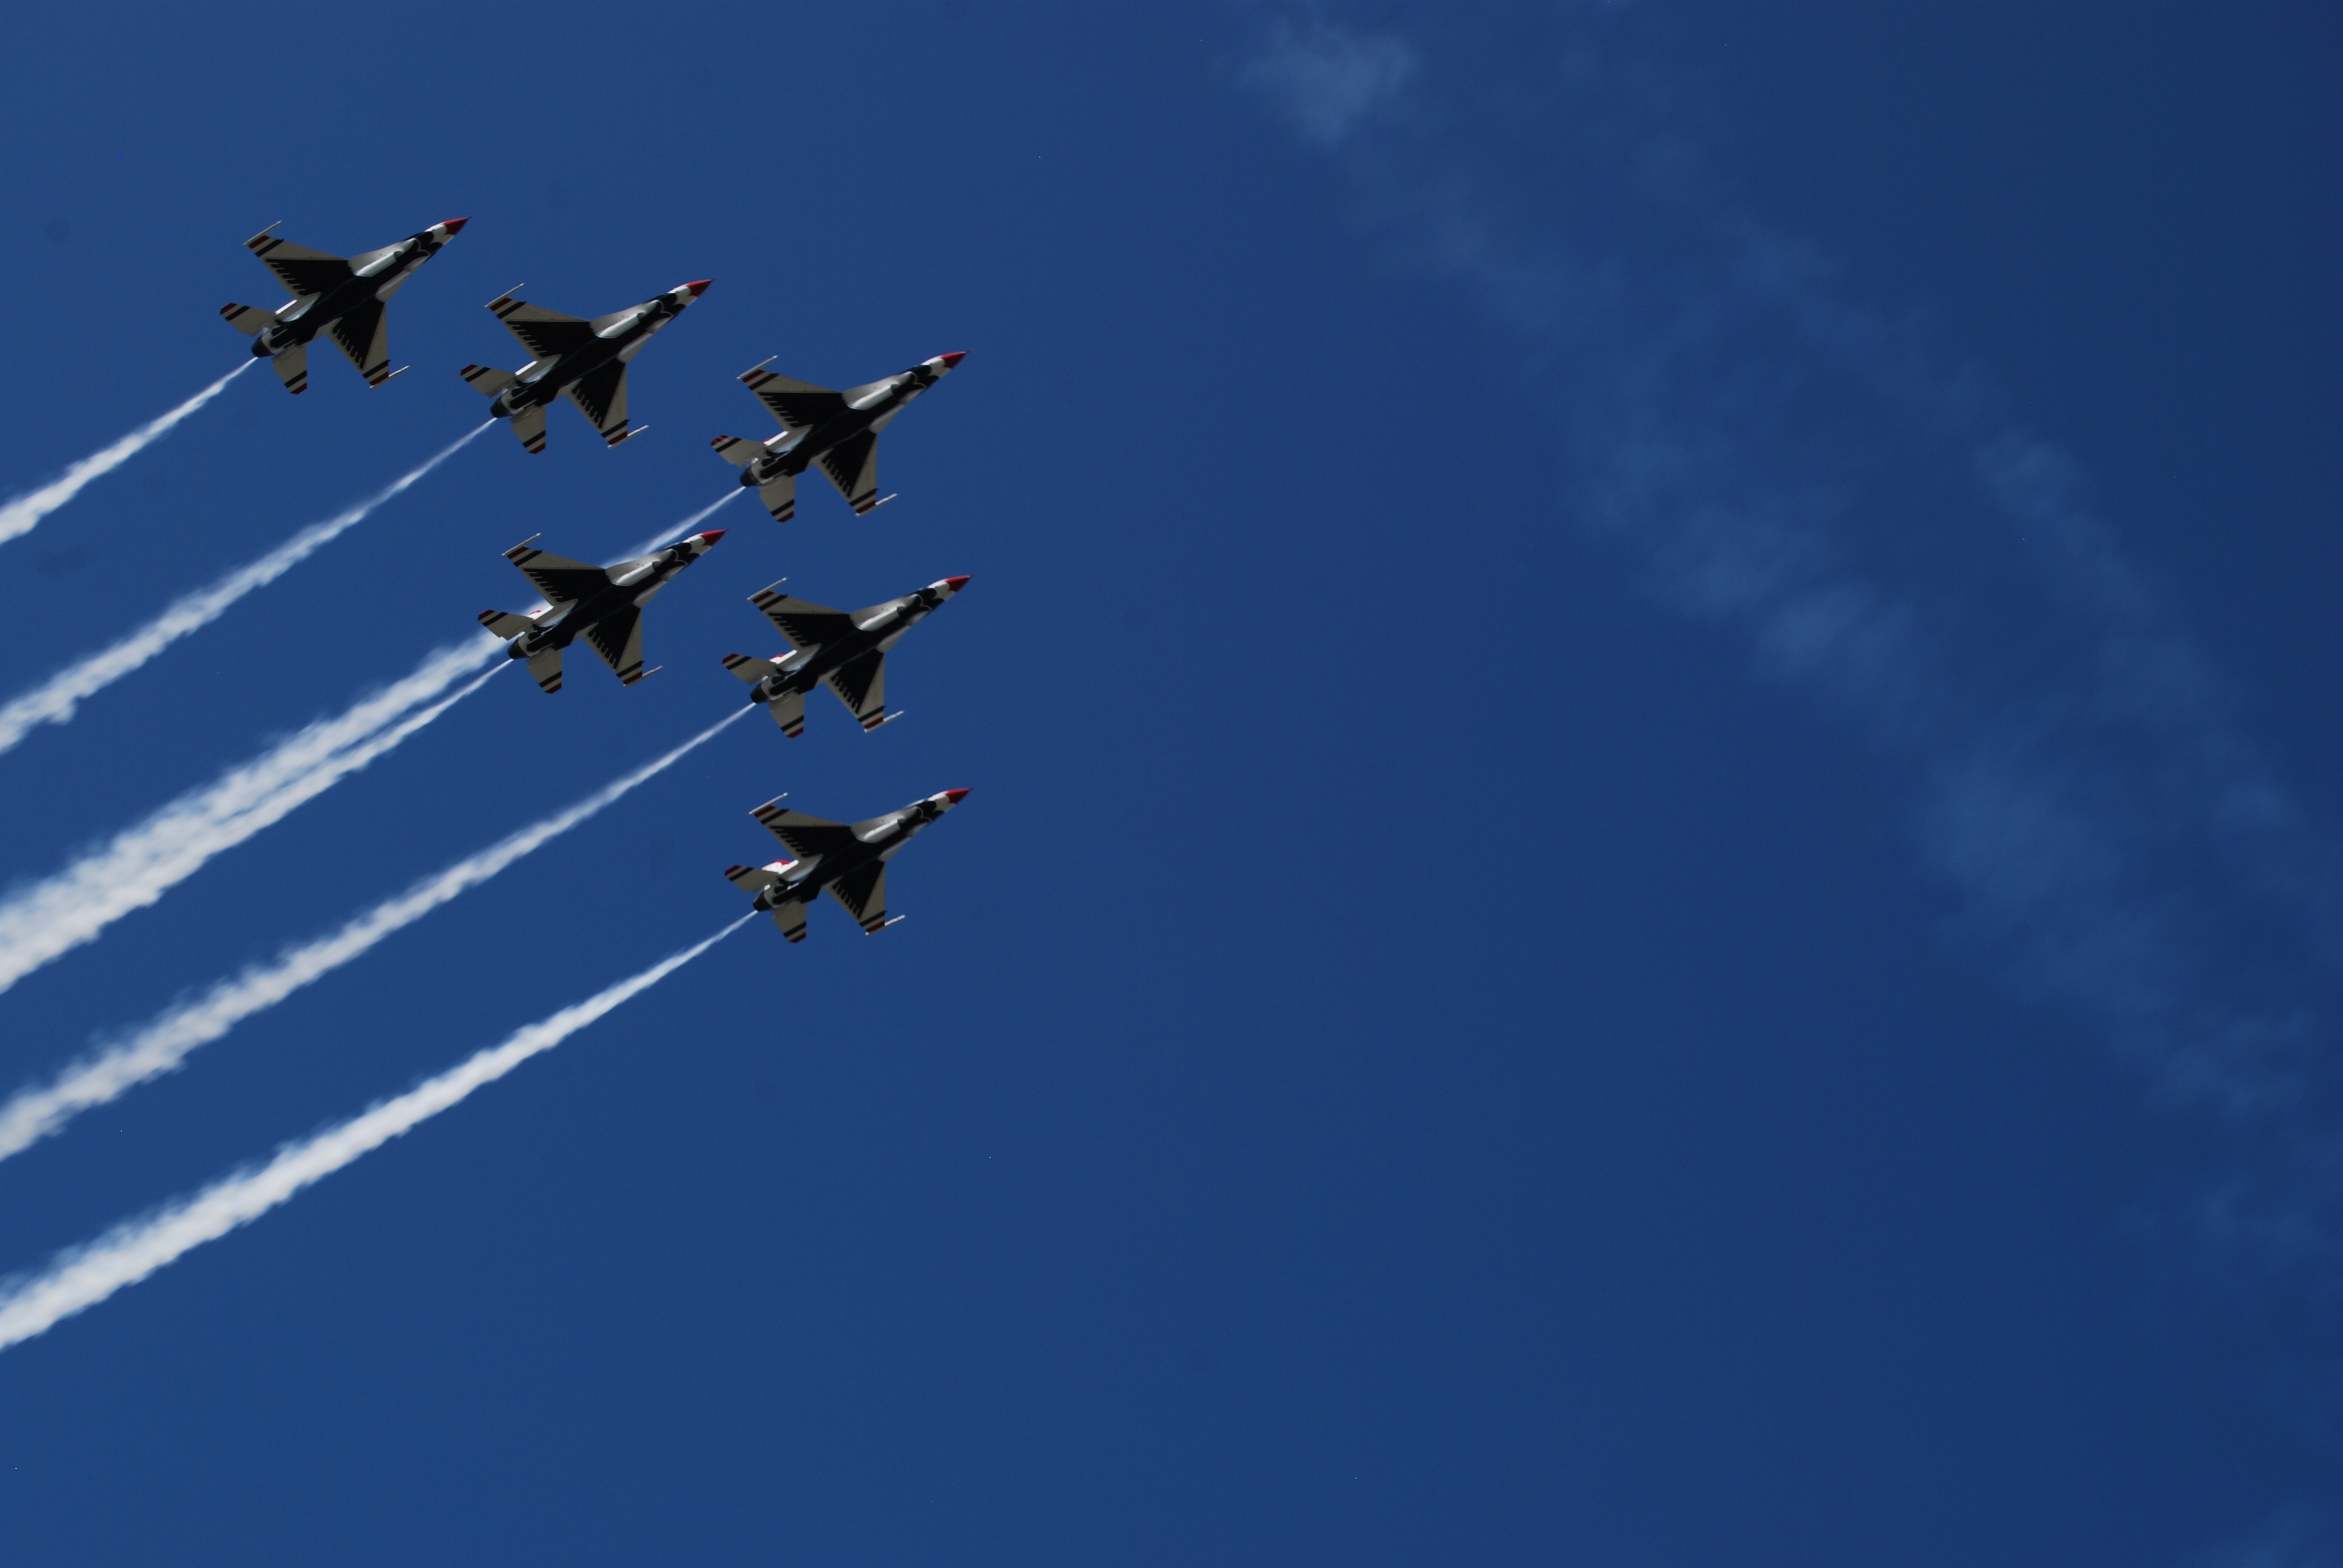
wing, sky, airplane, vehicle, aviation, flight, blue, air show, air force, aerobatics, atmosphere of earth